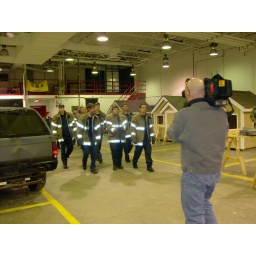
Students &amp;amp; community came together to build dog &amp;amp; cat houses for pets in need in the local area.